1st Royal Lancashire Militia (The Duke of Lancaster's Own)

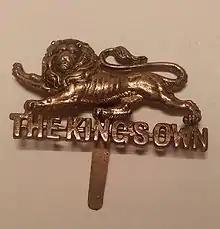
Cap badge of the King's Own (Royal Lancaster Regiment), 20th Century.

After the Boer War, the future of the Militia was called into question. There were moves to reform the Auxiliary Forces (Militia, Yeomanry and Volunteers) to take their place in the six Army Corps proposed by the Secretary of State for War, St John Brodrick. However, little of Brodrick's scheme was carried out. Under the more sweeping Haldane Reforms of 1908, the militia was replaced by the Special Reserve, (SR) a semi-professional force whose role was to provide reinforcement drafts for Regular units serving overseas in wartime, rather like the earlier Militia Reserve. The 3rd Battalion became the 3rd (Reserve) Battalion, King's Own, on 19 July 1908, but the 4th Bn was disbanded on 31 August.